Kasturbhai Lalbhai

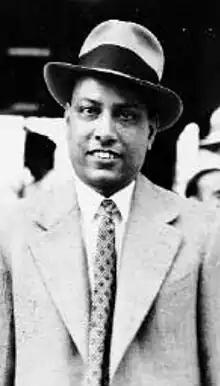
Kasturbhai in the 1940s before adopting "khadi" clothes

Kasturbhai Lalbhai (19 December 1894 – 20 January 1980) was an Indian industrialist and philanthropist. He co-founded Arvind Mills along with his brothers and several other institutes. He was a co-founder of the Ahmadabad Education Society which later founded Ahmedabad University and the Indian Institute of Management Ahmedabad. Kasturbhai served as the chairman of the historic and influential Anandji Kalyanji Trust, that manages Shatrunjaya and several other Jain pilgrimage centers, for 50 years.